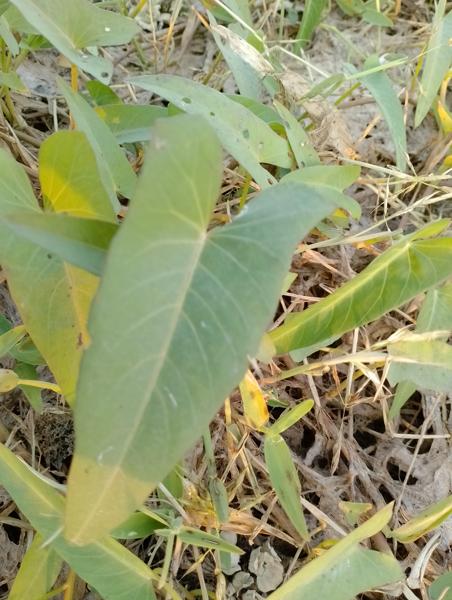
Weed species: Ipomoea aquatic